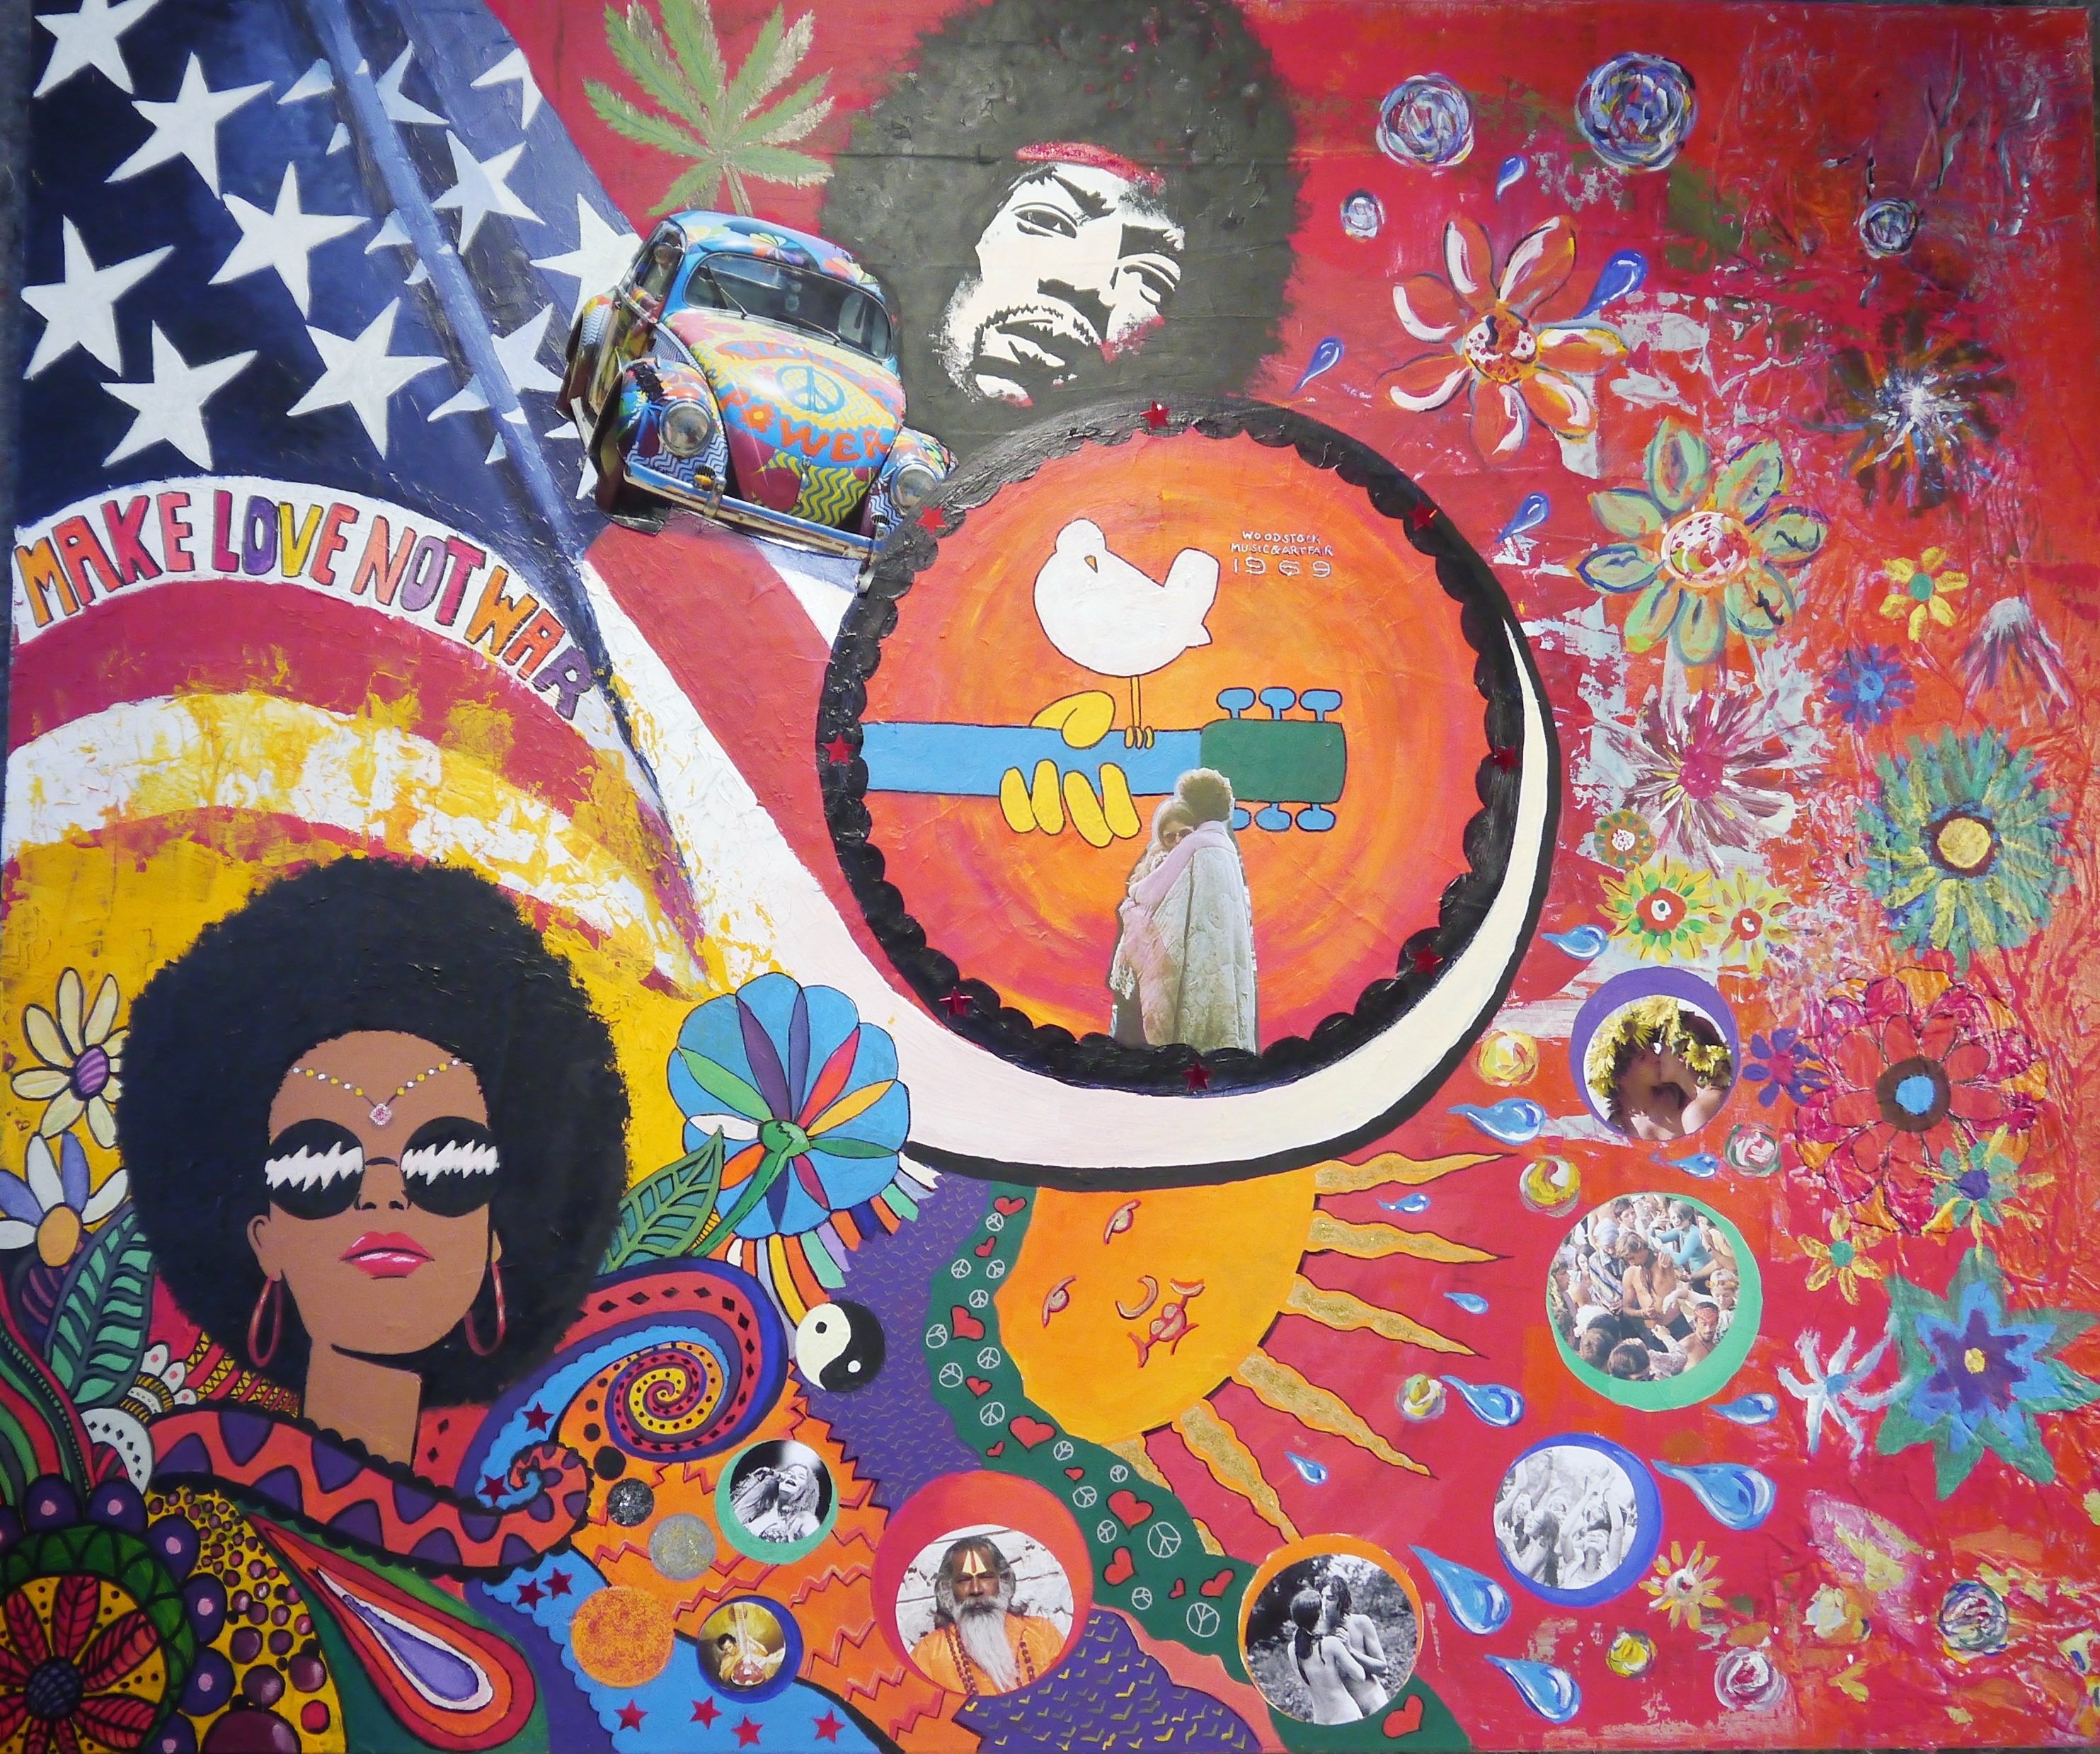
pattern, paint, colorful, painting, art, illustration, design, mural, collage, composition, hippi, canvas, modern art, artistically, psychedelic art, acrylic paints, woodstock art